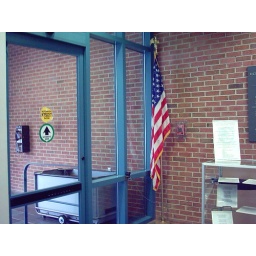
Flag by exit door of library